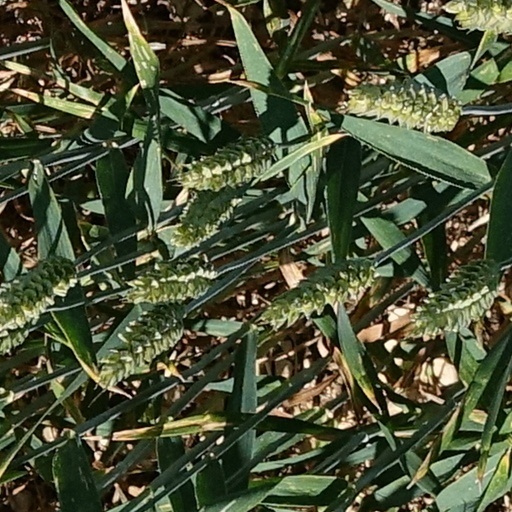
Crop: wheat